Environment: real
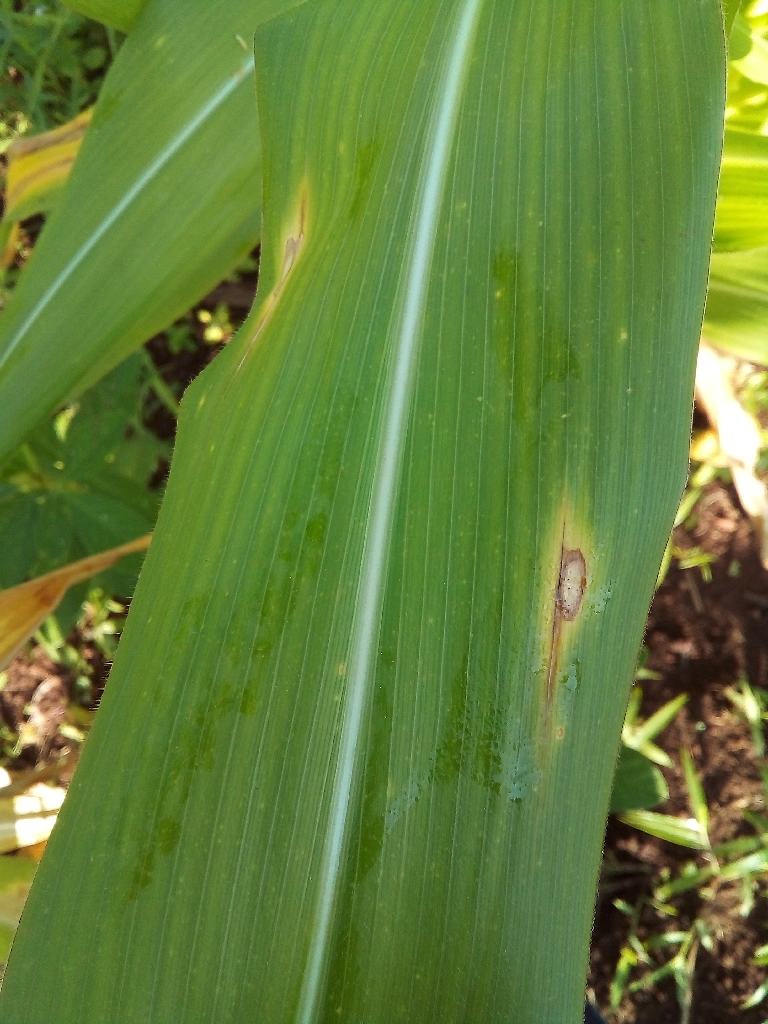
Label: northern_corn_leaf_blight